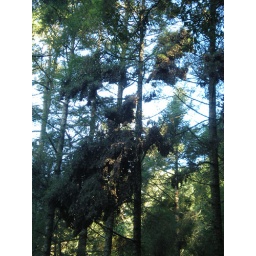
The millions and billions of butterflies sleeping in the trees.